Coloborhynchus

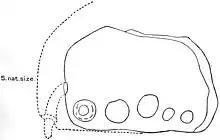
1914 illustration of the "C. clavirostris" holotype with dotted lines reconstructing what he thought was worn away jaw margin

A partial lower jaw originally named "Tropeognathus robustus" from the Romualdo Member of the Santana Formation in Brazil was assigned to "Coloborhynchus" in 2001 by Fastnacht, as "Coloborhynchus robustus". In 2002, David Unwin supported this position, and also synonymized the more well-known species "Anhanguera piscator" with "C. robustus". Rodrigues and Kellner disagreed with this classification, however, noting that both did not possess the unique straightened crest beginning at the snout tip, or sideways pointed teeth, of "C. clavirostris". Instead, Rodrigues and Kellner regarded both "Anhanguera robustus" and "Anhanguera piscator" as valid species of "Anhanguera".